Inger-Lena Hultberg

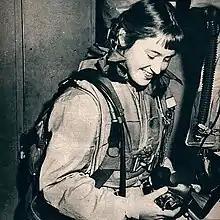
Inger-lena-hultberg

Inger-Lena Lamm, née Hultberg (born 27 December 1942) is considered to be the first woman in Sweden who volunteered for an education designed for those entering military service.